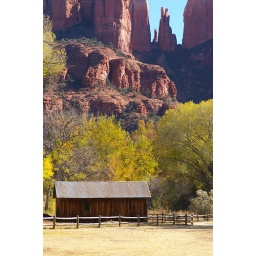
Small barn with Cathedral rock in the distance